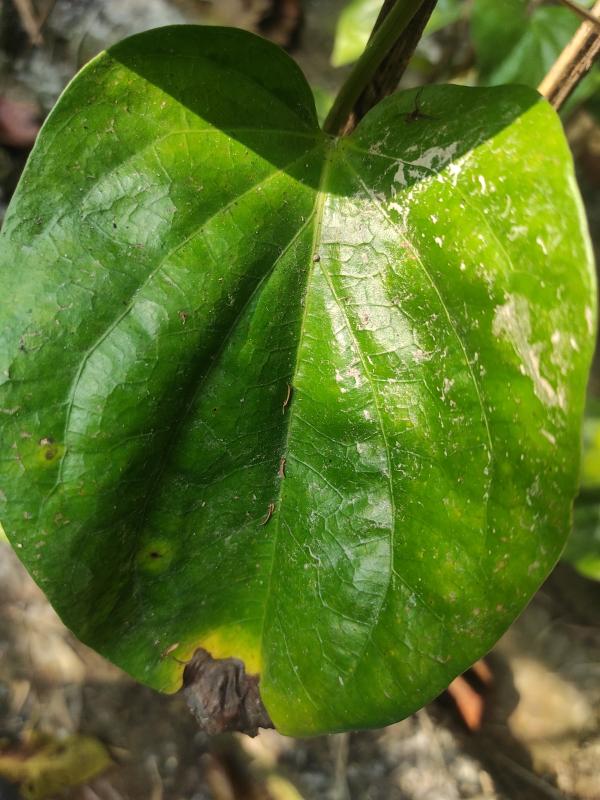
Label: Fungal_Brown_Spot_Disease